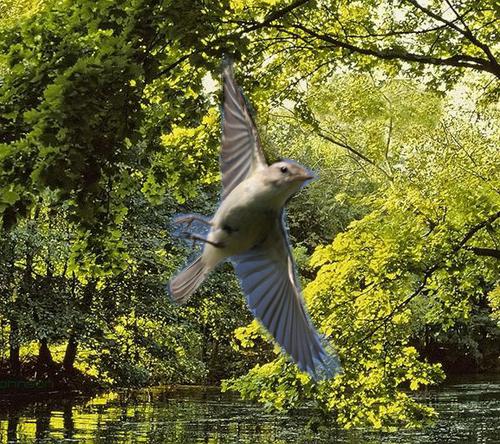
Bird species: Warbling_Vireo
Bird type: landbird
Background: land